Leigh Whannell

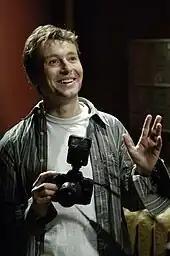
Whannell in an omitted scene from "Saw III" in 2006

In 2003, Whannell appeared in a minor role in "The Matrix Reloaded", as well as in the video game "Enter The Matrix" as the character "Axel".